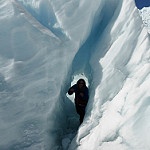
Scene: Outdoor